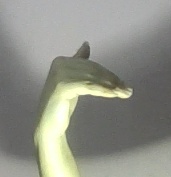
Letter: khaa